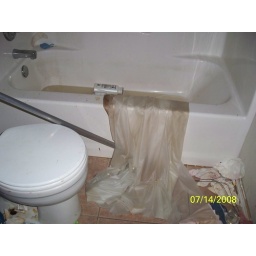
Girl's bathroom. Standing water in tub